Frøen station

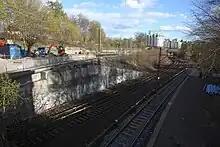
From the upgrades being carried out in 2010. The high differences are visible.

Ahead of the upgrade of the Holmenkollen Line to metro standard, there was a discussion if it should instead be connected to Oslo Tramway. In that case, the line would have had to branch off at Frøen and continue to Majorstuen, where it would connect to the Briskeby Line. This was rejected, and instead the line was renovated as a metro line. Frøen closed in 2009 and opened again on 6 December 2010. There was not time for an outright upgrade to the stations, so Frøen remains with its pre-upgrade platforms and amenities.